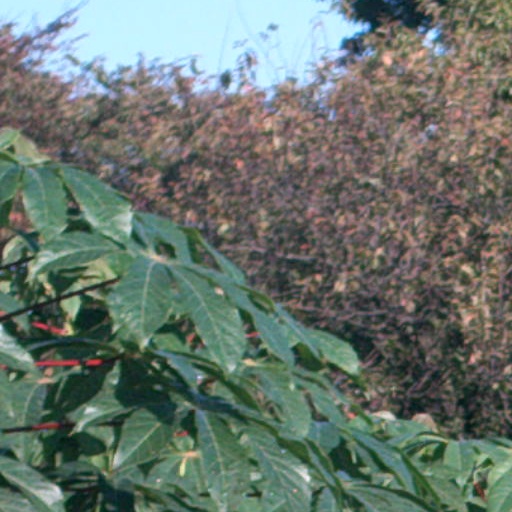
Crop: cassava